L10 Ranger anti-personnel mine

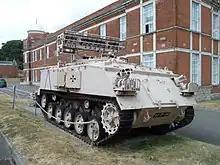
FV432, with bar mine plough and Ranger scattering frame

The Ranger mine laying system could also be fitted to a four-tonne truck, Stalwart high mobility load carrier or the combat support boat